Louis Victor Meriadec de Rohan-Guéméné

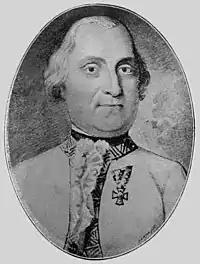
Franz Jellacic

The start of the War of the Third Coalition found Rohan in command of a brigade in the County of Tyrol. At the beginning of September 1805, he led 6 battalions and 2 cavalry squadrons at Glurns. Rohan's 3,200-strong brigade consisted of 5 battalions of the "Franz Kinsky" Infantry Regiment Nr. 47, 1 battalion of Tyrol Jägers, and 2 squadrons of the "Hohenzollern" Chevau-léger Regiment Nr. 2. By 23 September, forces led by Franz Jellacic, Charles de Rohan, and Christian Wolfskehl von Reichenberg moved into Lindau, Isny im Allgäu, and Feldkirch. When word was received the Napoleon had attacked the Austrian army in Bavaria with a large army, 14 battalions were sent north as reinforcements. Louis Victor Rohan was ordered to send the "Franz Kinsky" Regiment to Landeck and he was given the "Duka" Infantry Regiment Nr. 39 as a replacement.